Aubrey Hammond

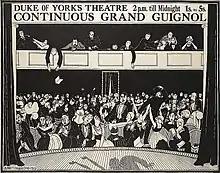
Continuous Grand Guignol

The posters designed by Hammond for The Little Theatre Grand Guignol focused on both audience and stage to reflect the violence and the macabre in the productions.